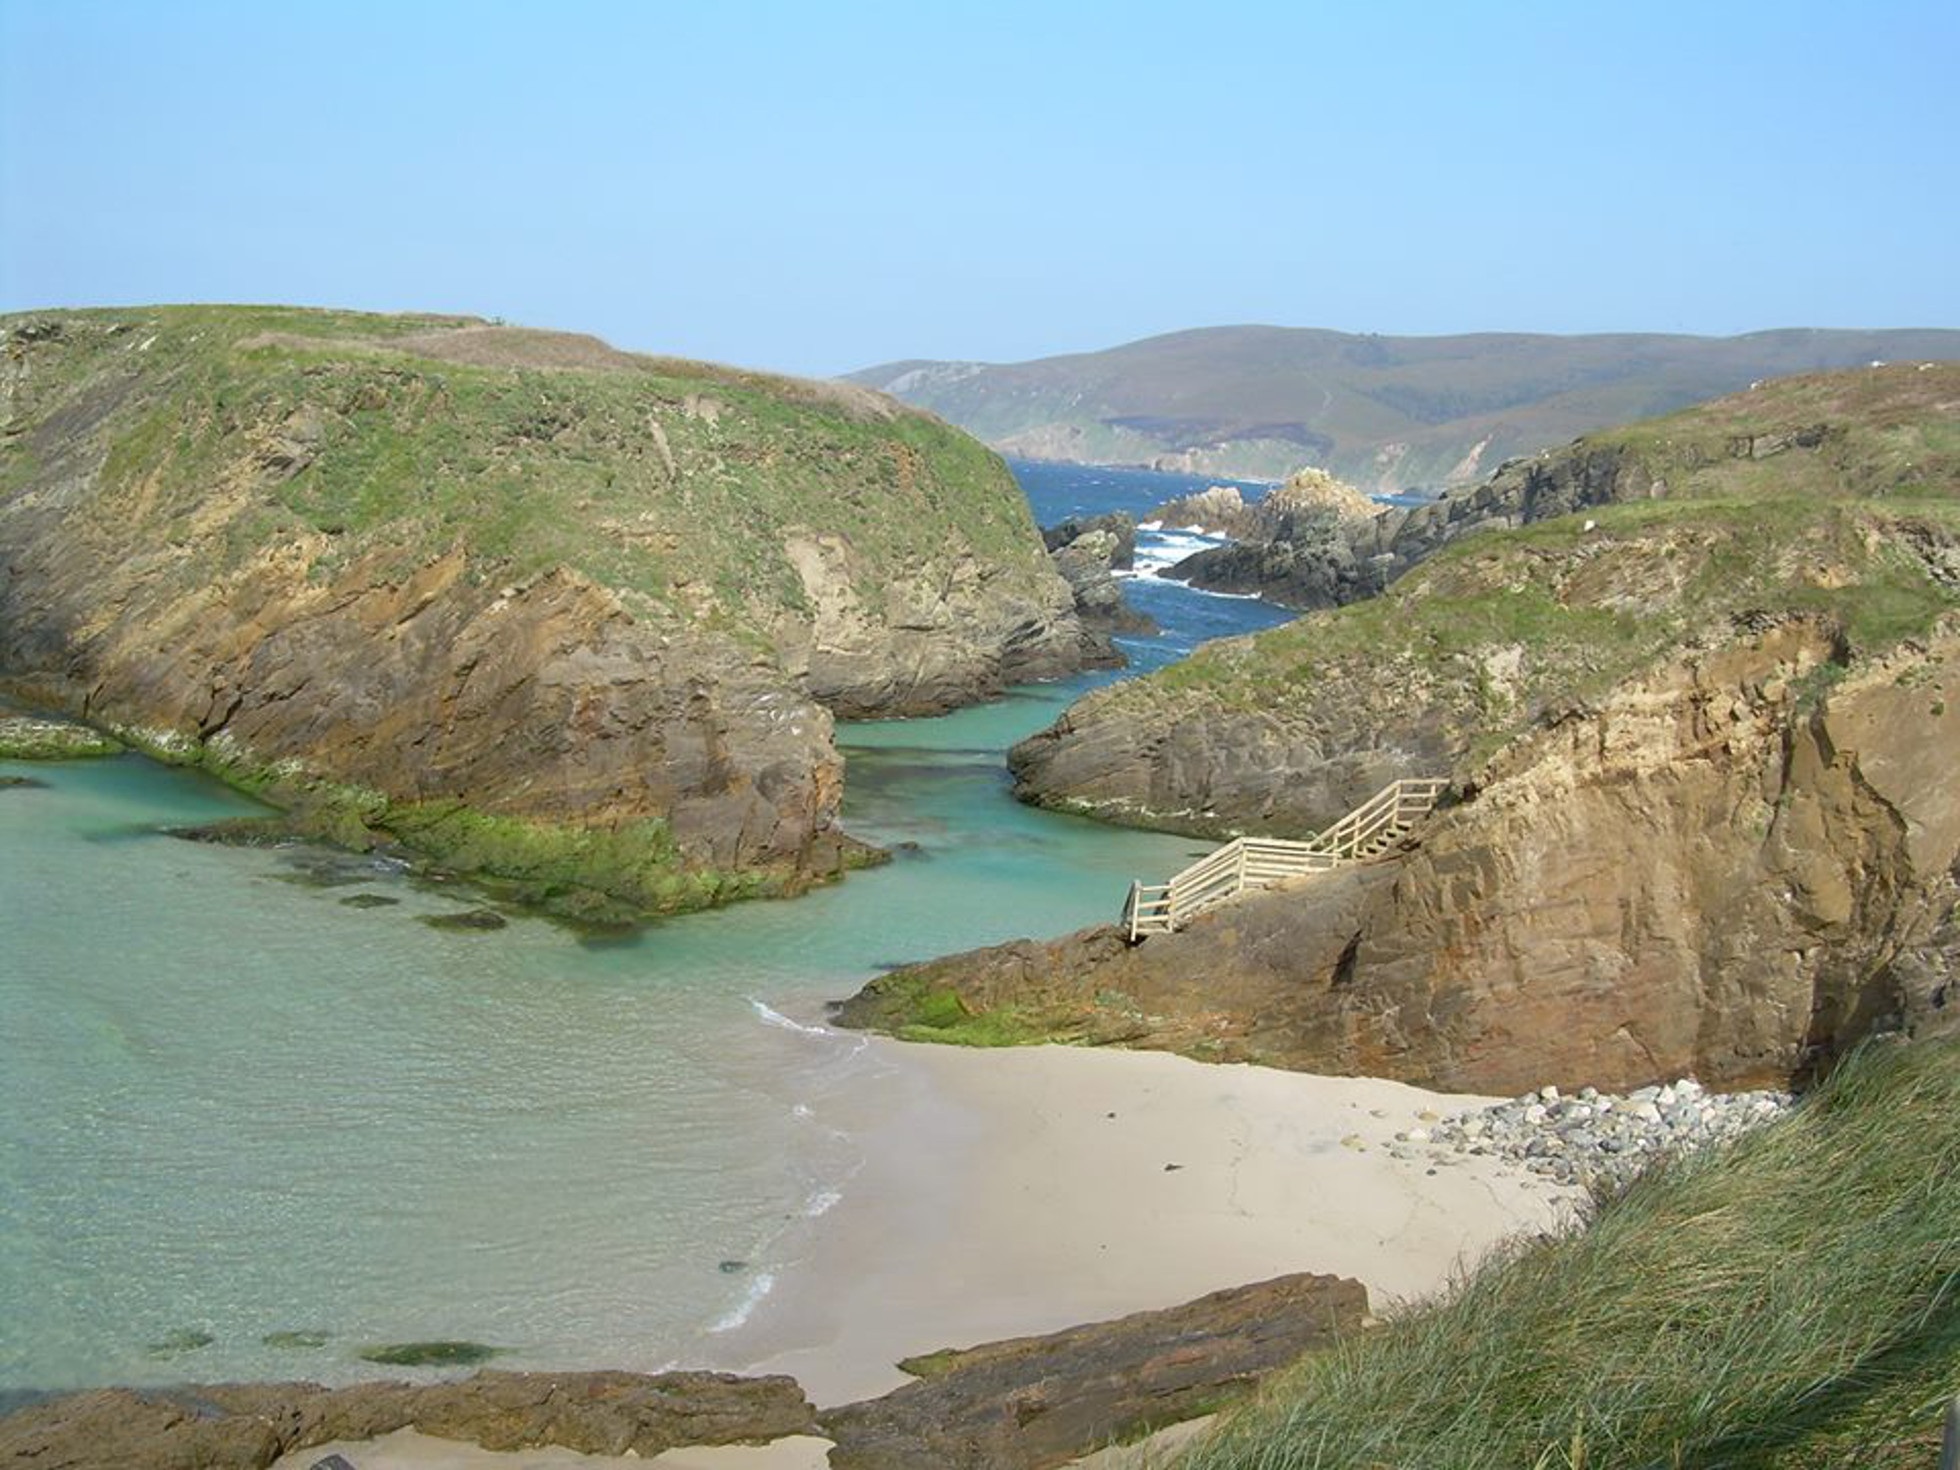
beach, sea, coast, nature, shore, lake, cliff, cove, bay, reservoir, terrain, body of water, geology, cliffs, beaches, loch, cape, wadi, coves, landform, geographical feature